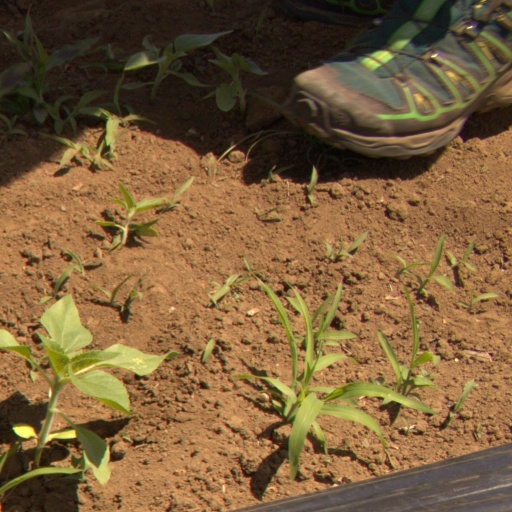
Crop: Jerusalem artichoke